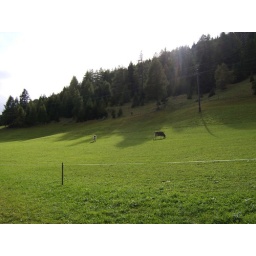
Brian spotted some cows and wanted to relive the memories of growing up around them.